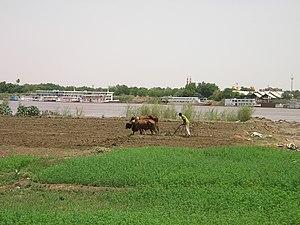
L'île de Tuti est une île du Soudan, située au confluent du Nil Bleu et du Nil Blanc lorsqu'ils se rejoignent pour former le Nil.